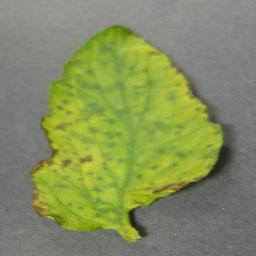
Label: Tomato___Tomato_Yellow_Leaf_Curl_Virus